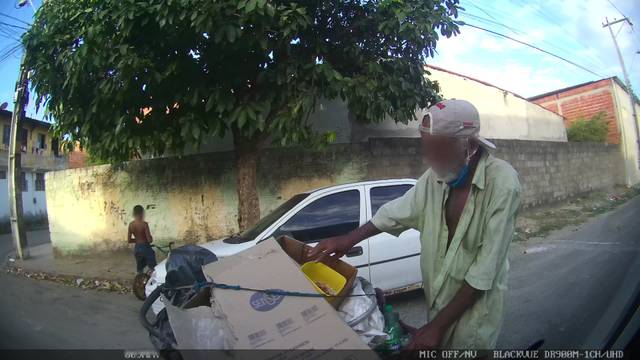
Region: Brazil
Coordinates: -3.75, -38.572